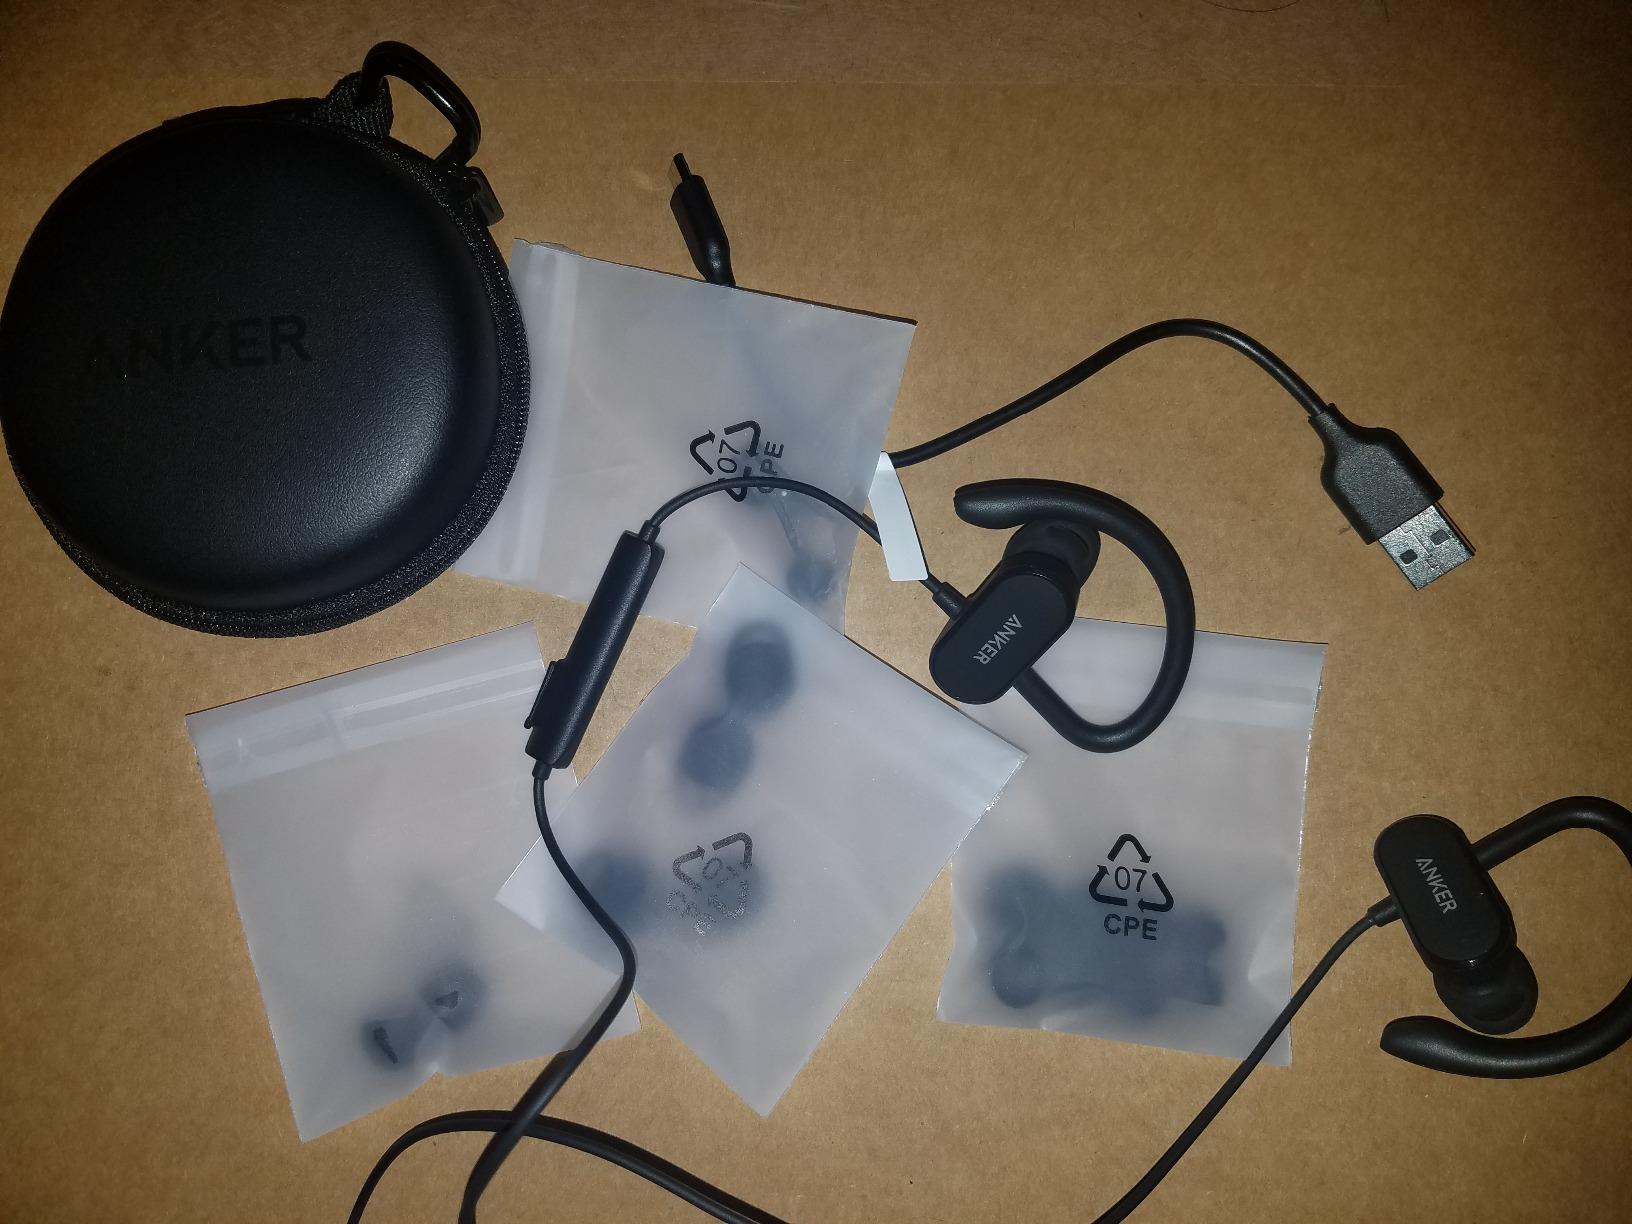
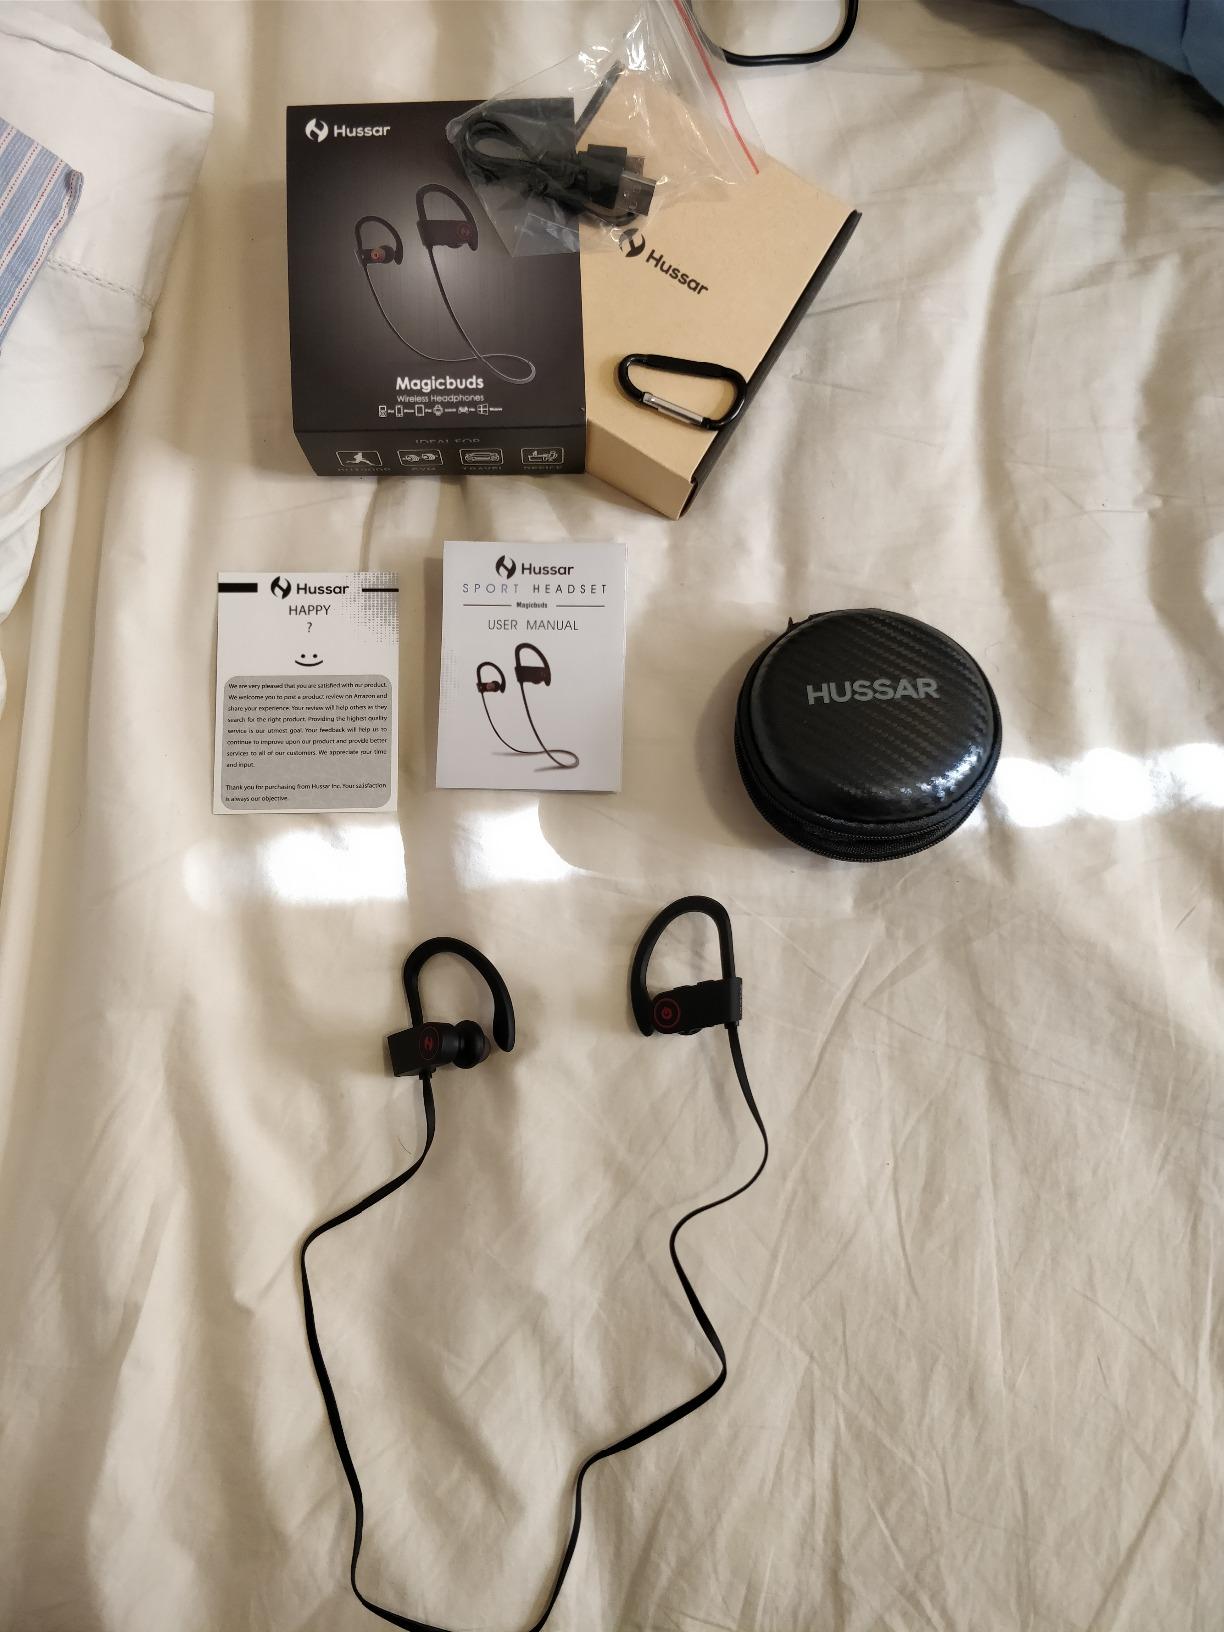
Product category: headphones
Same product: no